Uncivilised (film)

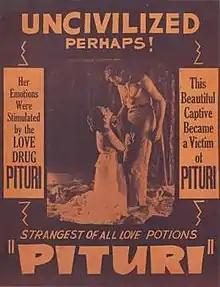

Uncivilised is a 1936 Australian film directed by Charles Chauvel. It was an attempt by Chauvel to make a more obviously commercial film, and was clearly influenced by Tarzan.